Addiction (Ryan Leslie song)

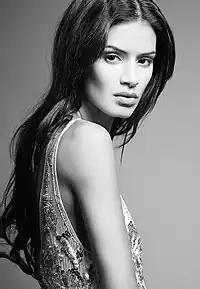
Model Jaslene Gonzalez plays Leslie's love interest in the second music video.

An alternate video directed by Aaron Platt, John Monopoly and Leslie was released later that month. It shows Leslie spending a day with his love interest, played by "America's Next Top Model" Cycle 8 winner Jaslene Gonzalez, as they're followed by another woman, played by Jeannena Flores from his previous "Diamond Girl" movie. The video ends after the woman poisons Leslie's date at a nightclub (who passes out in his arms) after sending him a text message that reads: "we will be together." American record producer Swizz Beatz makes a cameo appearance with Fabolous during his verse. Shots of Leslie Leslie singing in a recording studio and playing piano are shown throughout the clip. Leslie said the video represented a different "imaginative, creative" side of him and expressed the concept was based on a "tale of a stalker super-fan come to life. [...] This video finds me in studio, shopping with my girl, and catching her as she falls – swooning unconsciously from my stalker's poisoned libation." He explained Cassie's absence was due to her "hectic schedule" recording her new album, pointing out he initially had a vision for the song to be a duet between the two and have a video that showed their chemistry together. Despite Cassie not making an appearance in neither of the visuals, Fabolous has guest spots in both videos performing his rap verse.